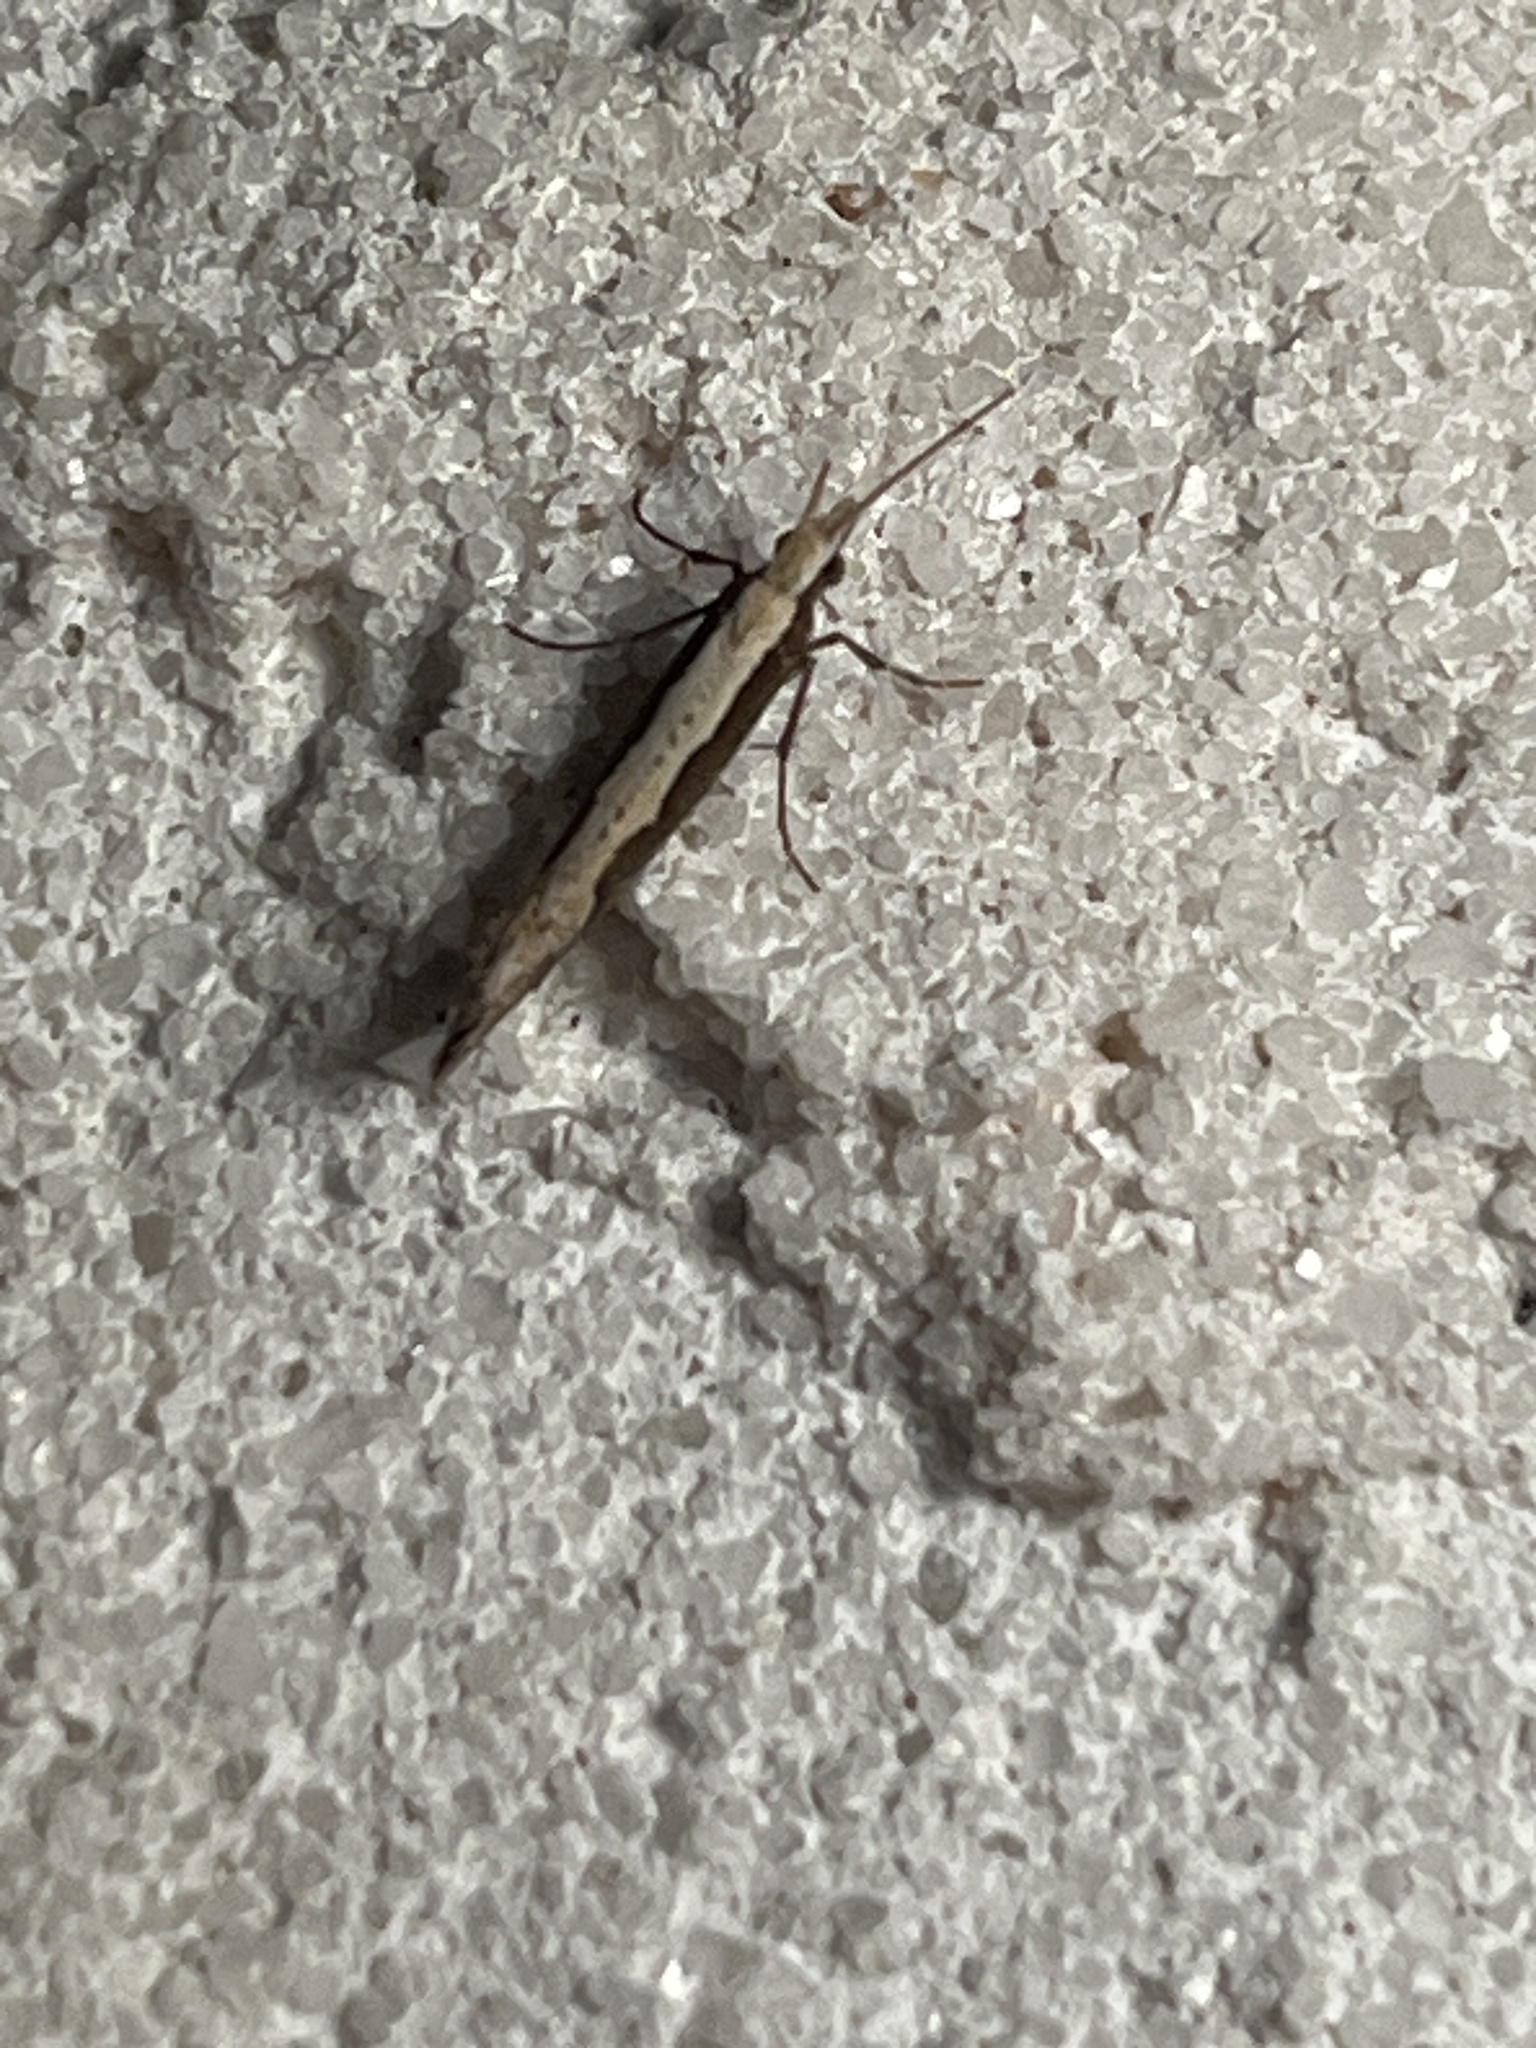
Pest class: diamondback_moth